Hakeem Kae-Kazim

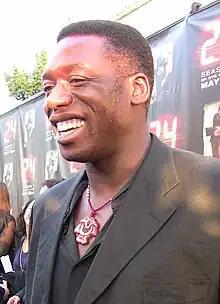
Kae-Kazim at a "24" screening event in Los Angeles (2009)

Hakeem Kae-Kazim (born 1 October 1962) is a Nigerian-British actor and producer. He portrayed Georges Rutaganda in the film "Hotel Rwanda" (2004) and won a SAFTA for his performance in the film "Riding with Sugar" (2020). He produced and starred in "Man on Ground" (2011), for which he received two Africa Movie Academy Award nominations.